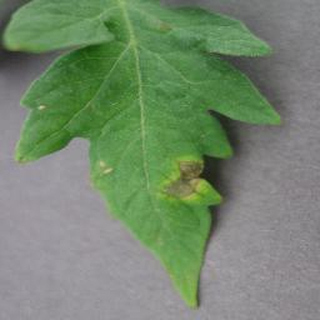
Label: tomato_late_blight